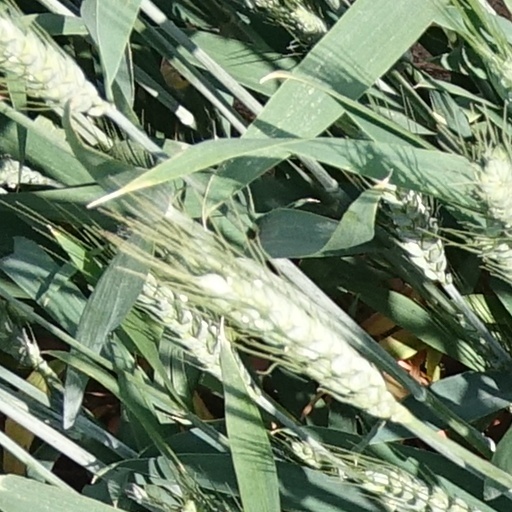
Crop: wheat